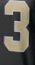
Number: 3